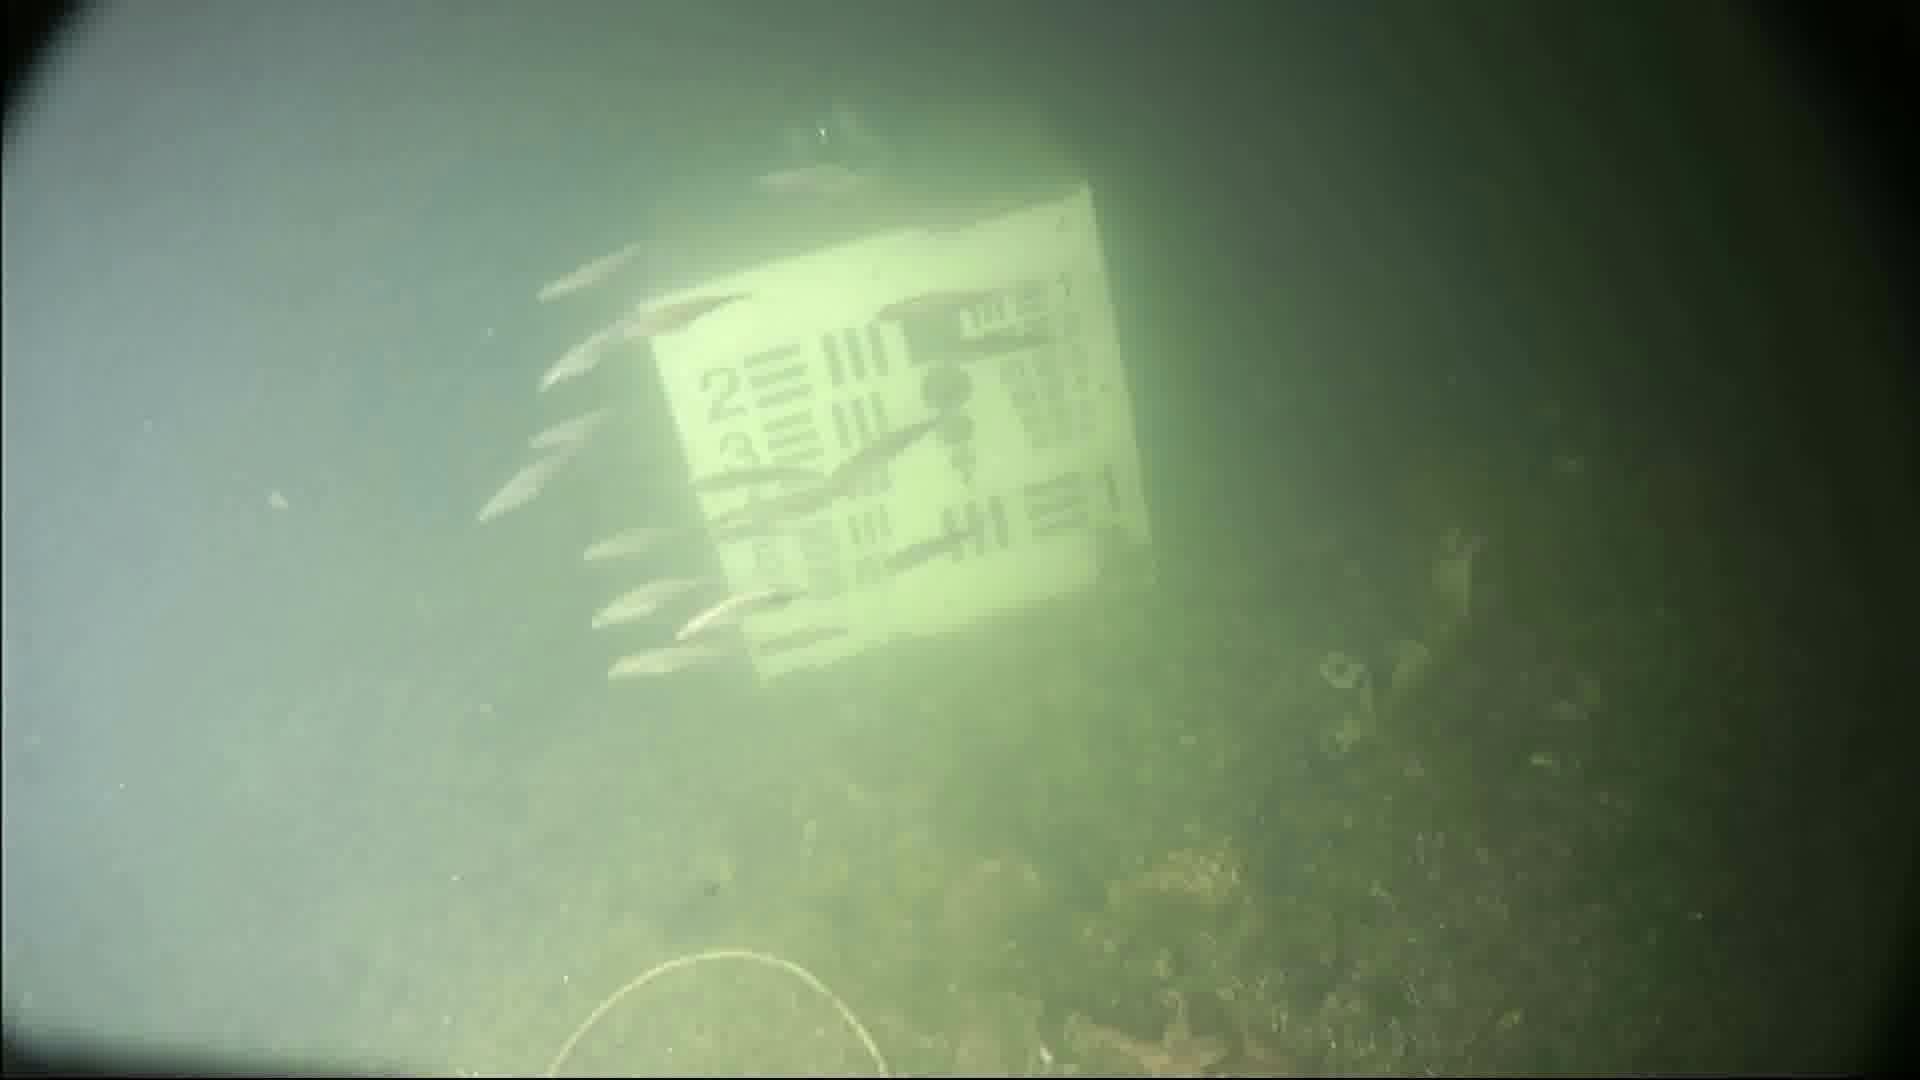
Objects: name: small_fish
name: starfish